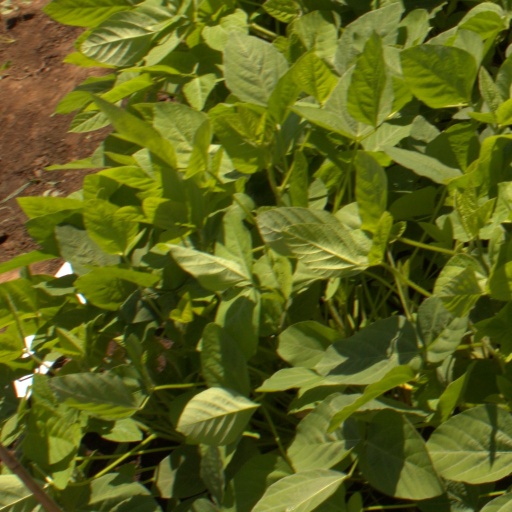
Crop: soybean